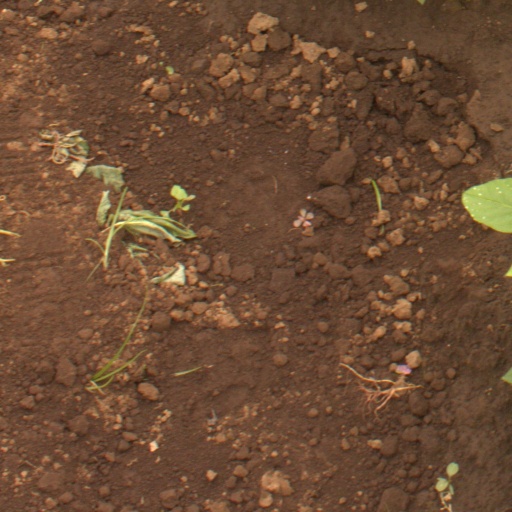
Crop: soybean